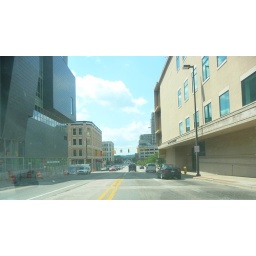
No trees or flowers on this part of Fulton street in downtown Grand Rapids.